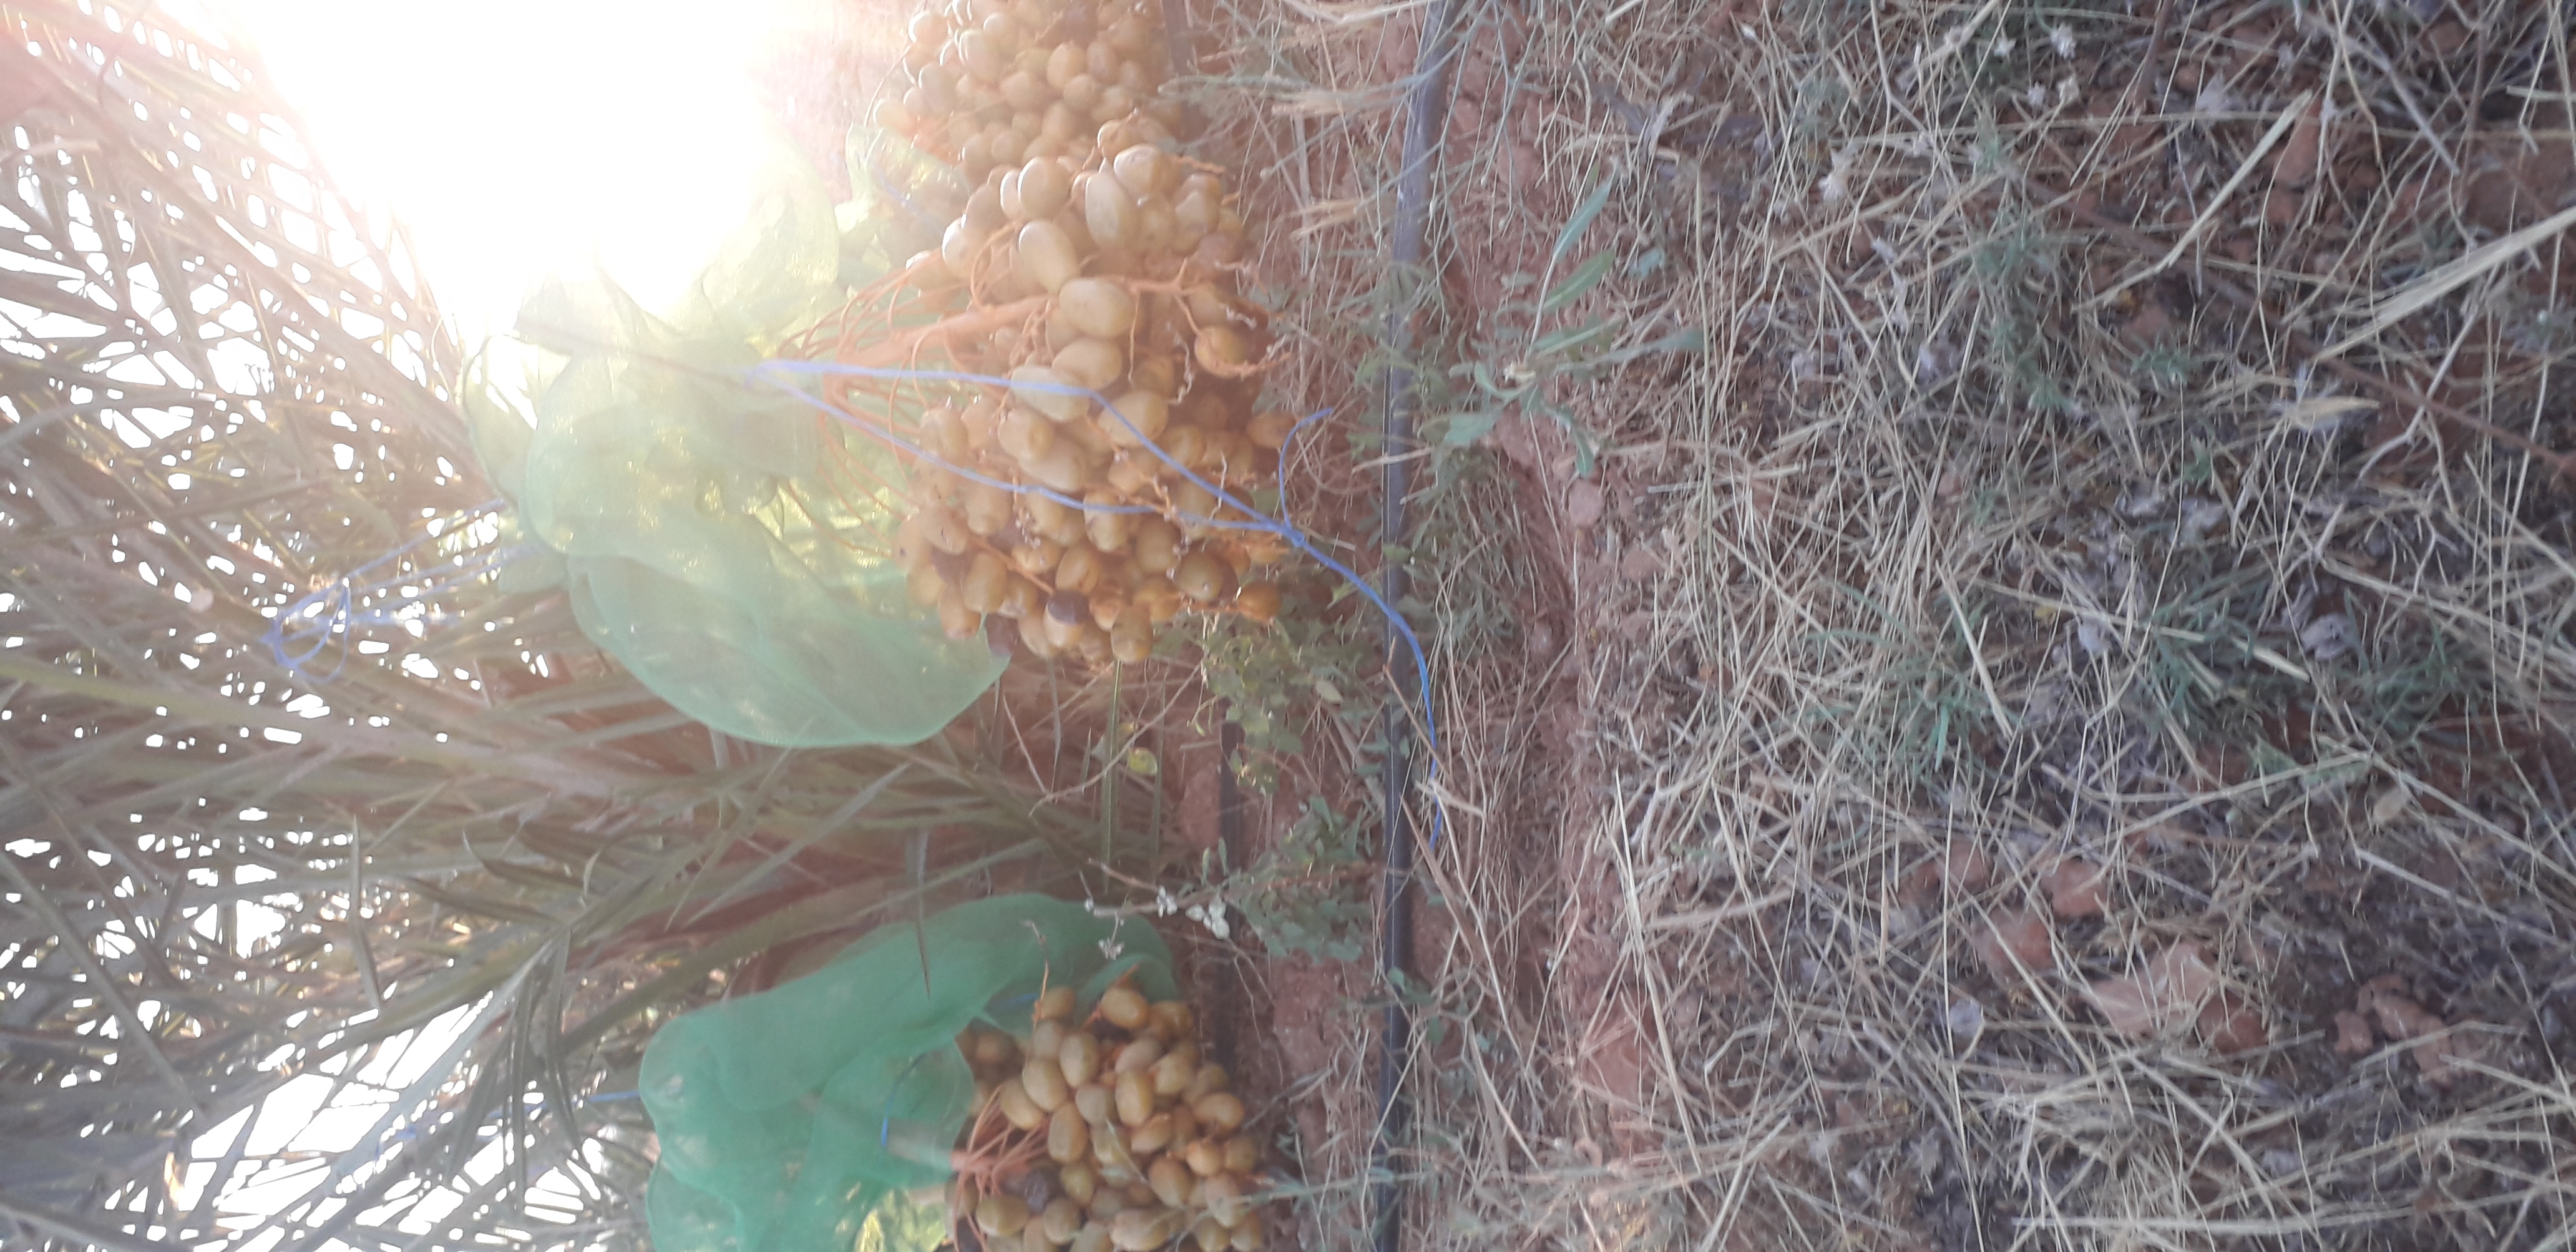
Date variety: Boufagous